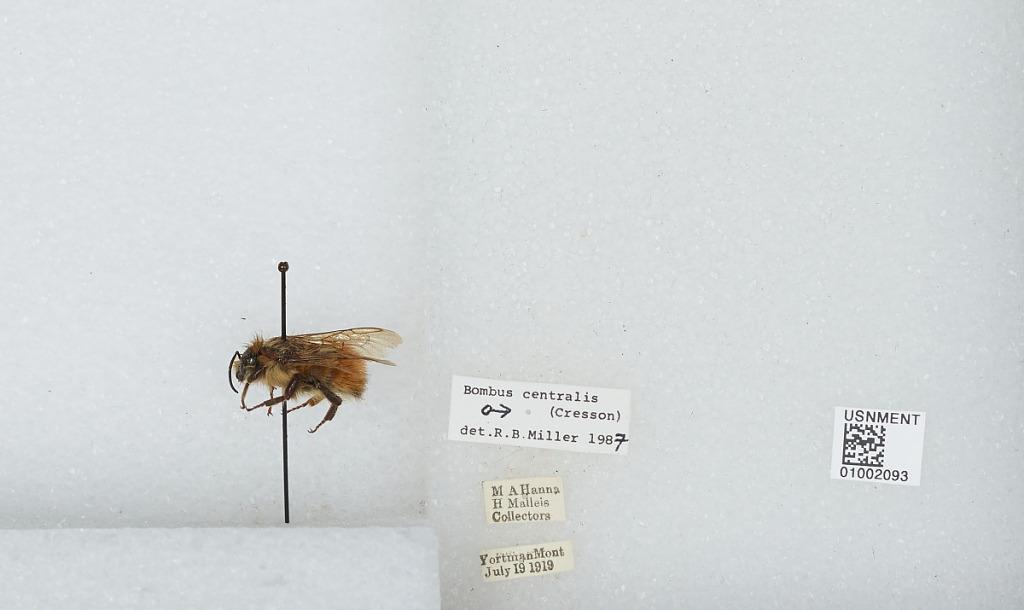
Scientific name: Bombus (Pyrobombus) centralis Cresson
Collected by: M. Hanna & H. Malleis
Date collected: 1919-7-19
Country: United States
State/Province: Montana
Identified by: Miller, R. B.